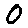
Label: 0